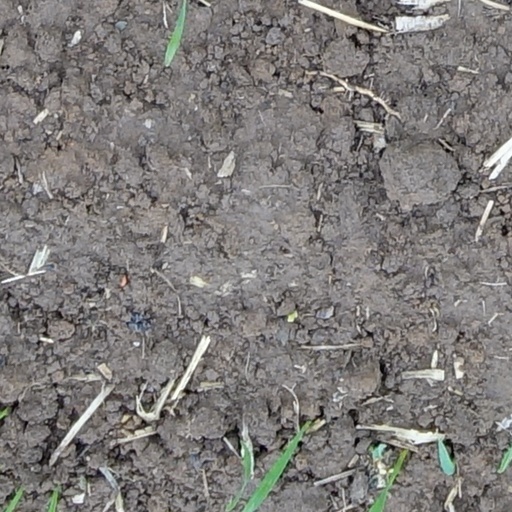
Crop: wheat